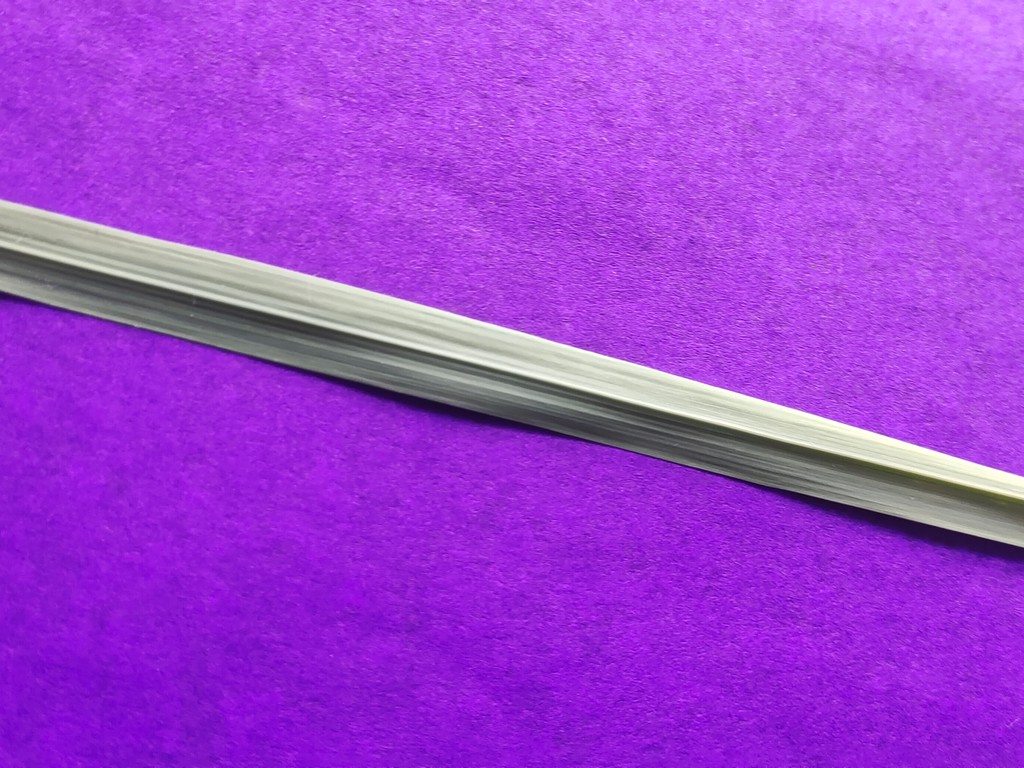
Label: Healthy